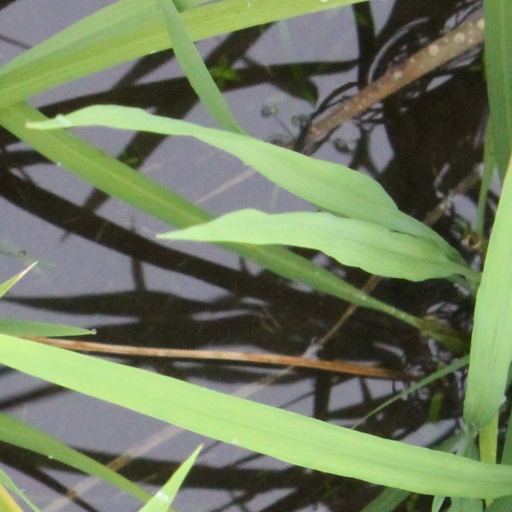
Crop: rice